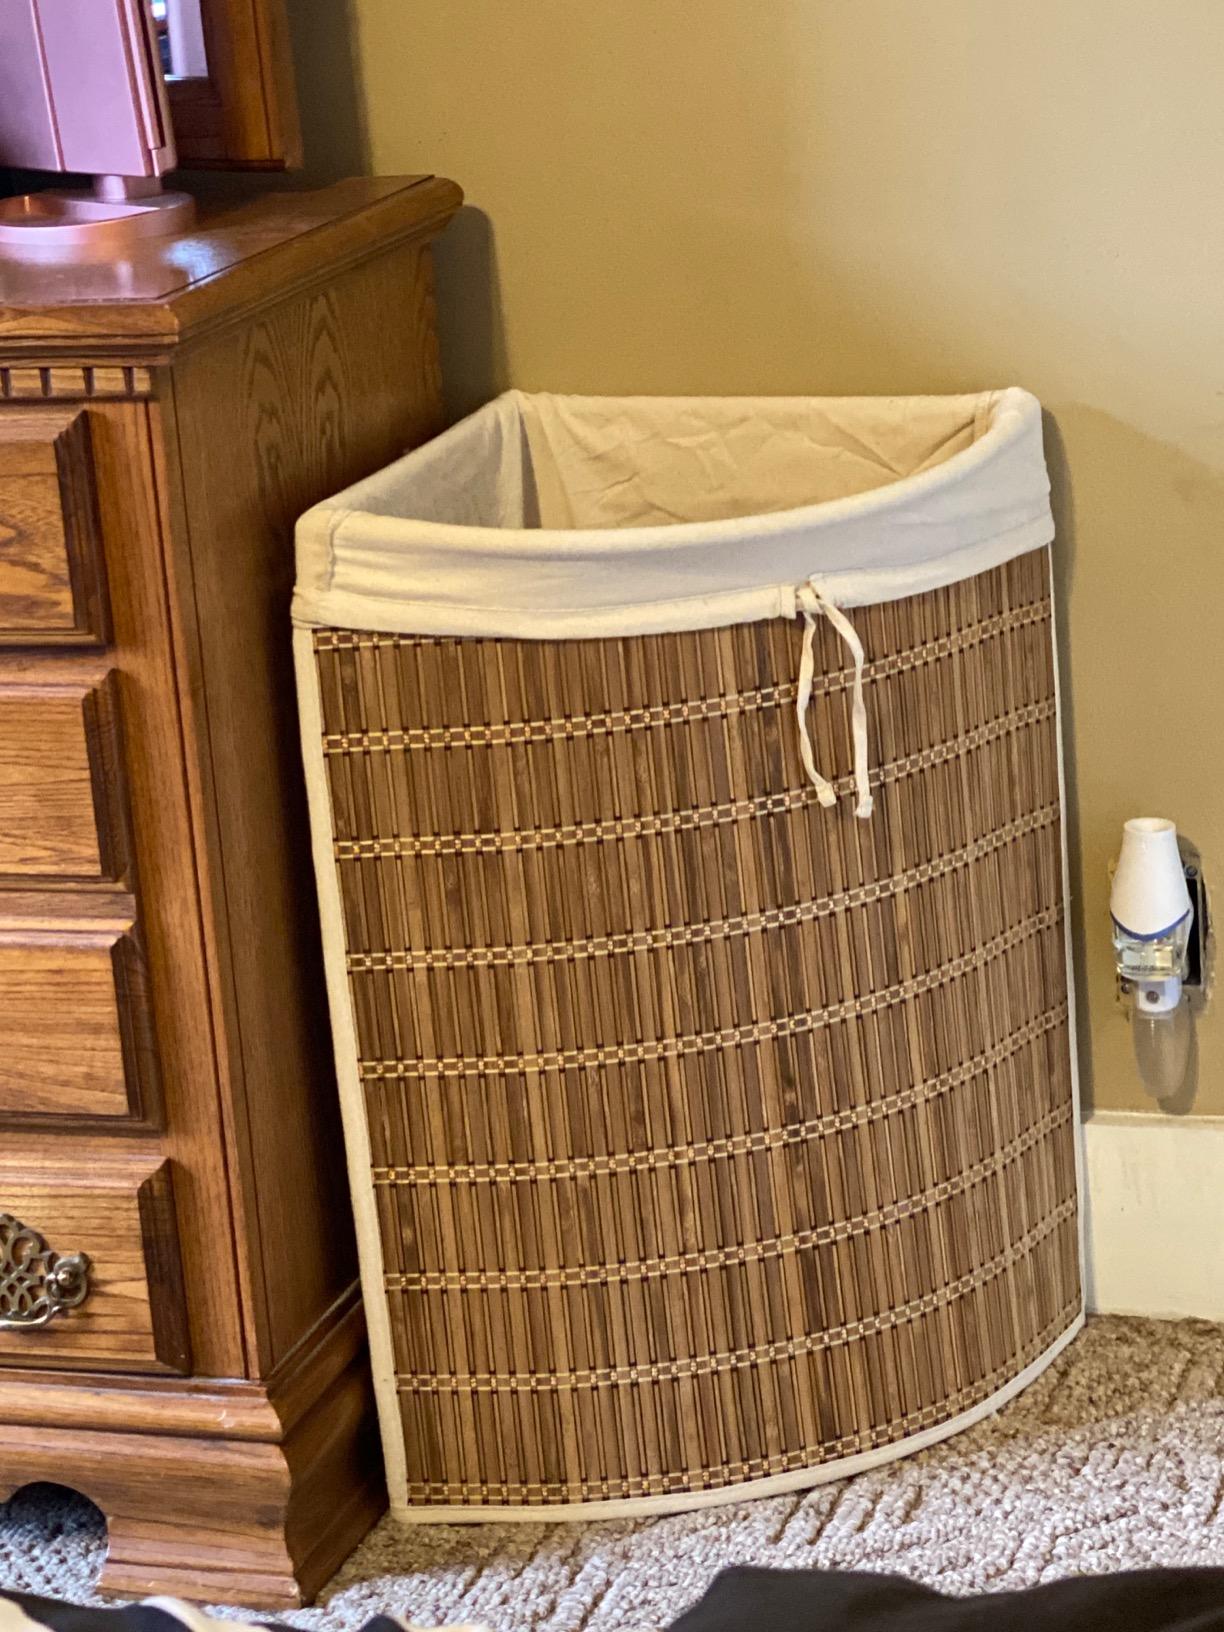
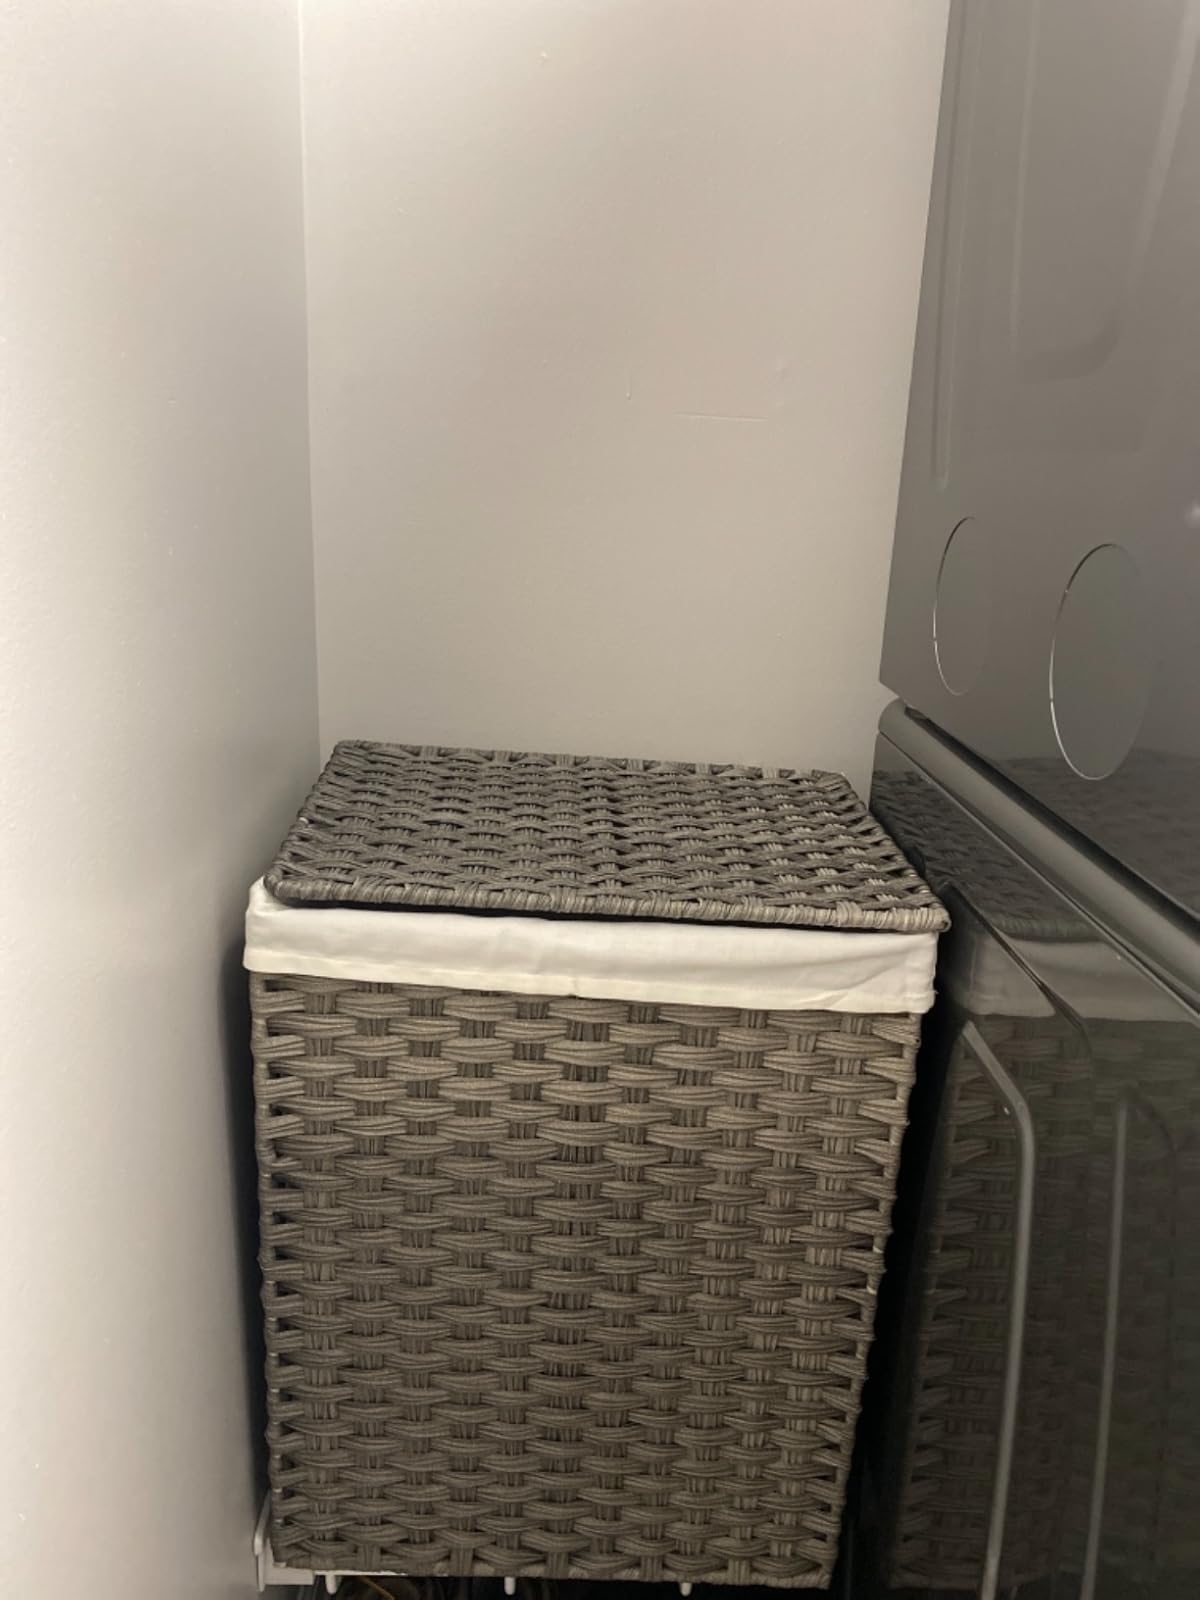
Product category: items_hamper
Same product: no